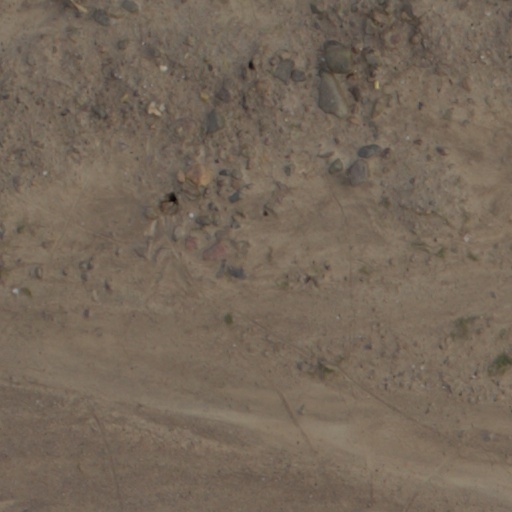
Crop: wheat